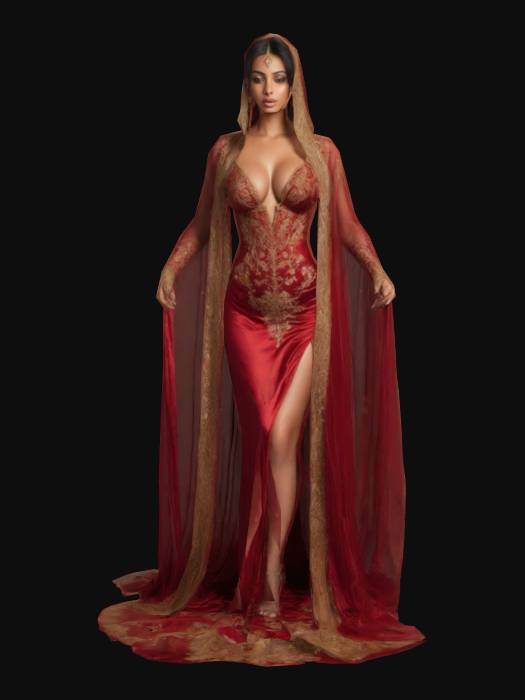
미적 점수 (1~10점): 9